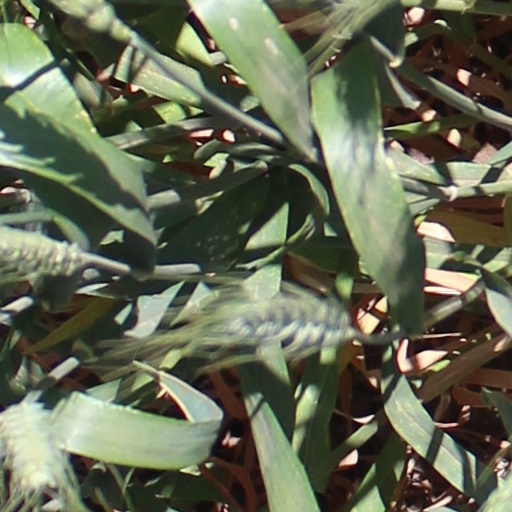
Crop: wheat